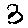
Label: 3